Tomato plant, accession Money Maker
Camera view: vertical (180 deg); turntable rotation: 60 degrees
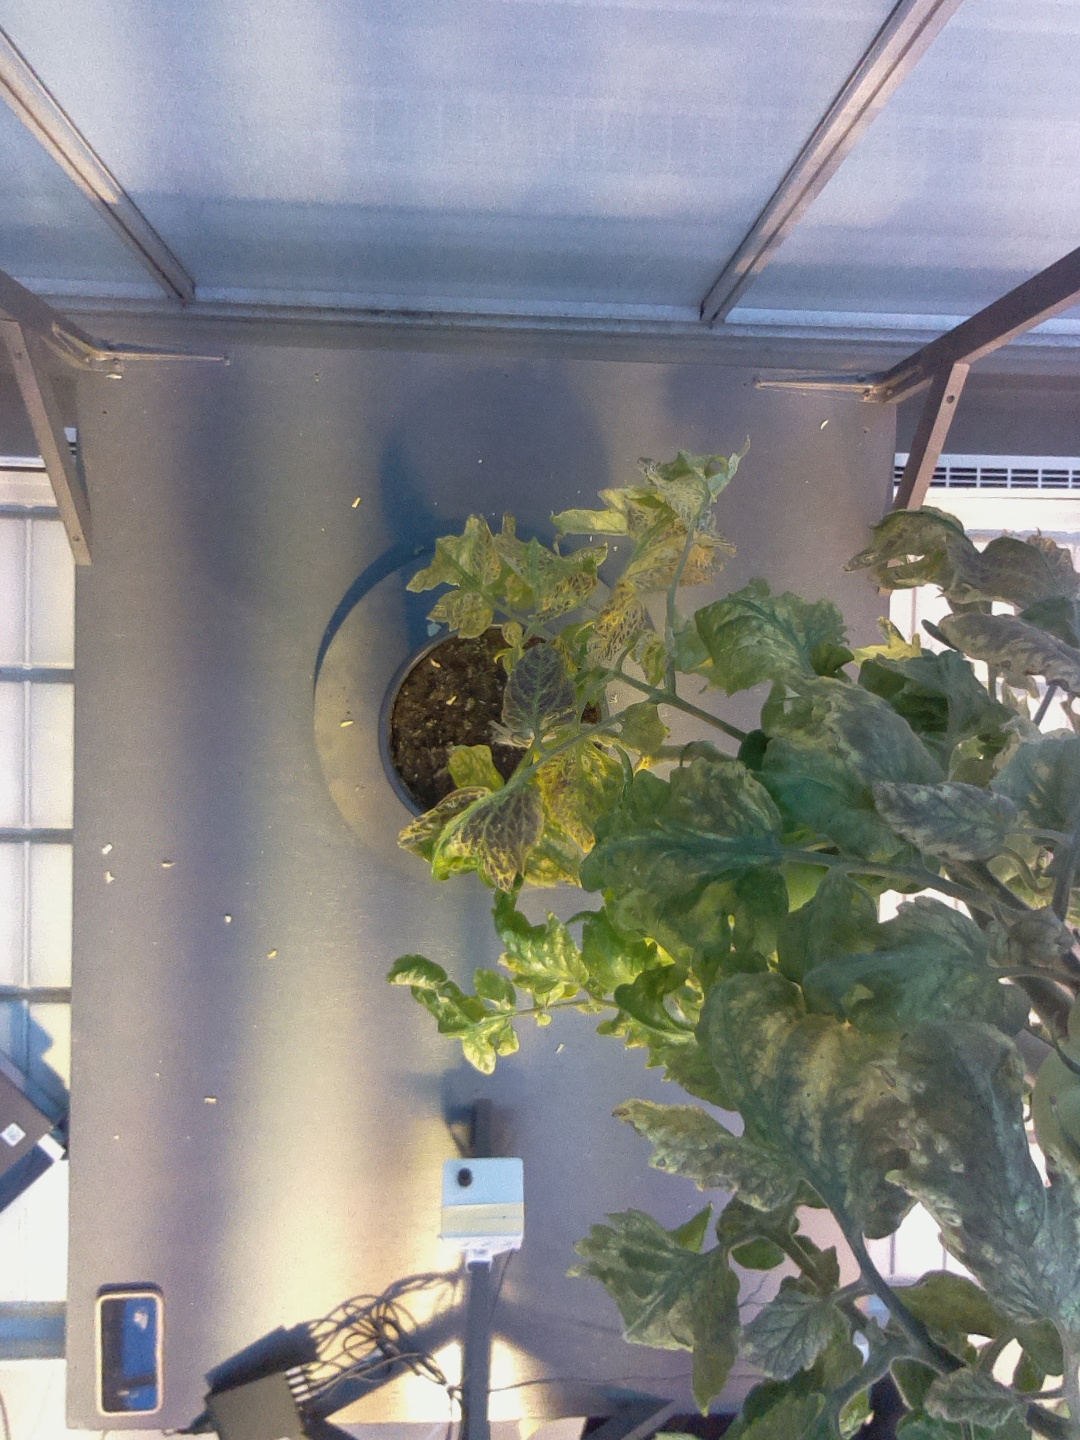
BBCH growth stage 79: 90% -100% of final fruit size